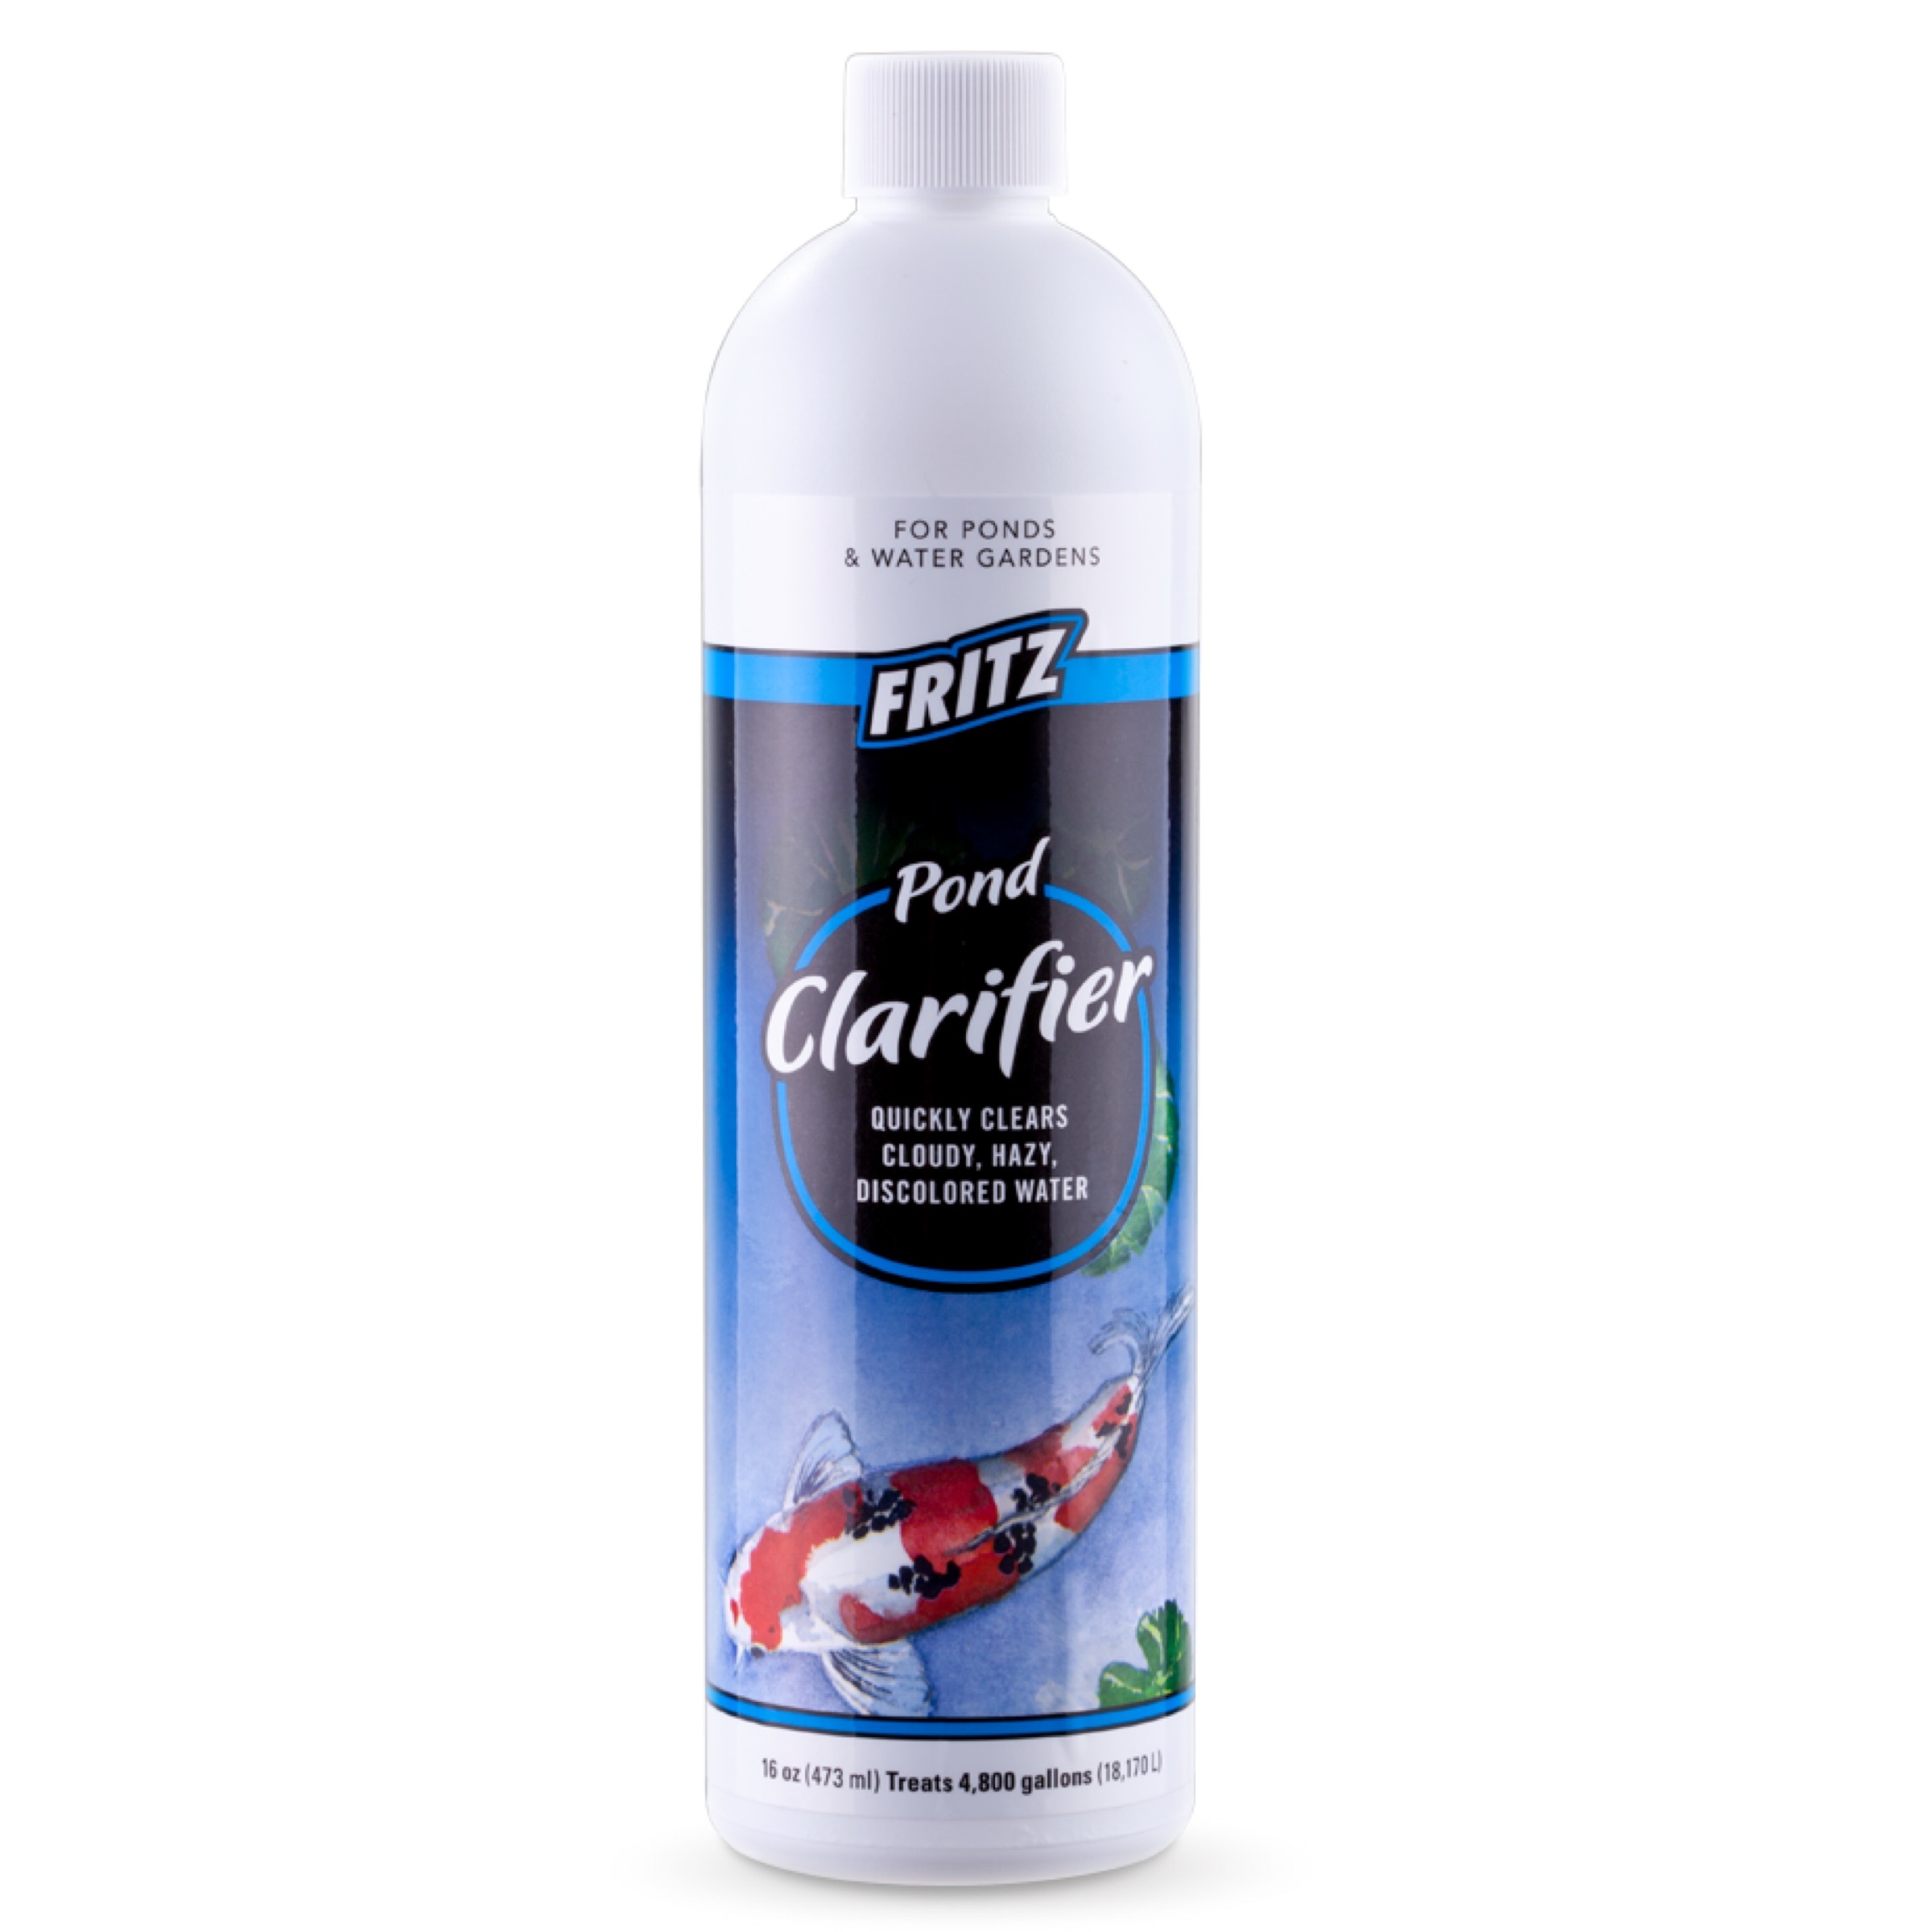
Fritz Pond Clarifier
Cloudy, discolored water is caused by overfeeding, biological blooms, gravel dust and other suspended particles that are too fine to be removed by mechanical filtration and stay in the water column. FritzPond Clarifier rapidly clears water by pulling together (flocculating) fine particles, allowing them to be removed by the filter or settle to the bottom, leaving your pond crystal clear. FritzPond Clarifier will not affect bio-filtration, pH or other important water parameters like other brands. Safe and effective for use in all types of water features and ponds. 100% phosphate free; safe for all fish, ornamental plants, wildlife, and invertebrates; will not contribute to future cloudy water problems.
Brand: Fritz
Category: Animals & Pet Supplies > Pet Supplies > Fish & Aquatic Supplies > Aquarium Water Treatments > Water Clarifiers